Abraham Isaac Kook

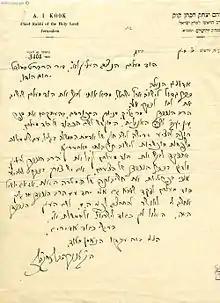
Rav Kook handwriting

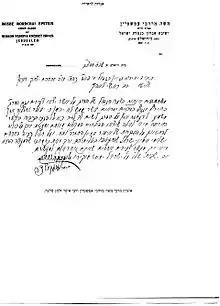
Rav Isser Zalman Meltzer and Rav Moshe Mordechai Epstein writing in support and defense of Rav Kook

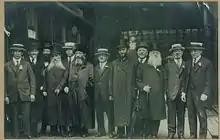
Rav Kook with Rav Moshe Mordechai Epstein and Rav Avraham Dov Ber Kahana

While Kook is considered one of the most important thinkers in modern Religious Zionism, his attitude towards the "Zionism" of his time was complex.